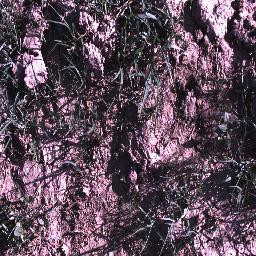
Label: negative